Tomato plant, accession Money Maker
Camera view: vertical (180 deg); turntable rotation: 120 degrees
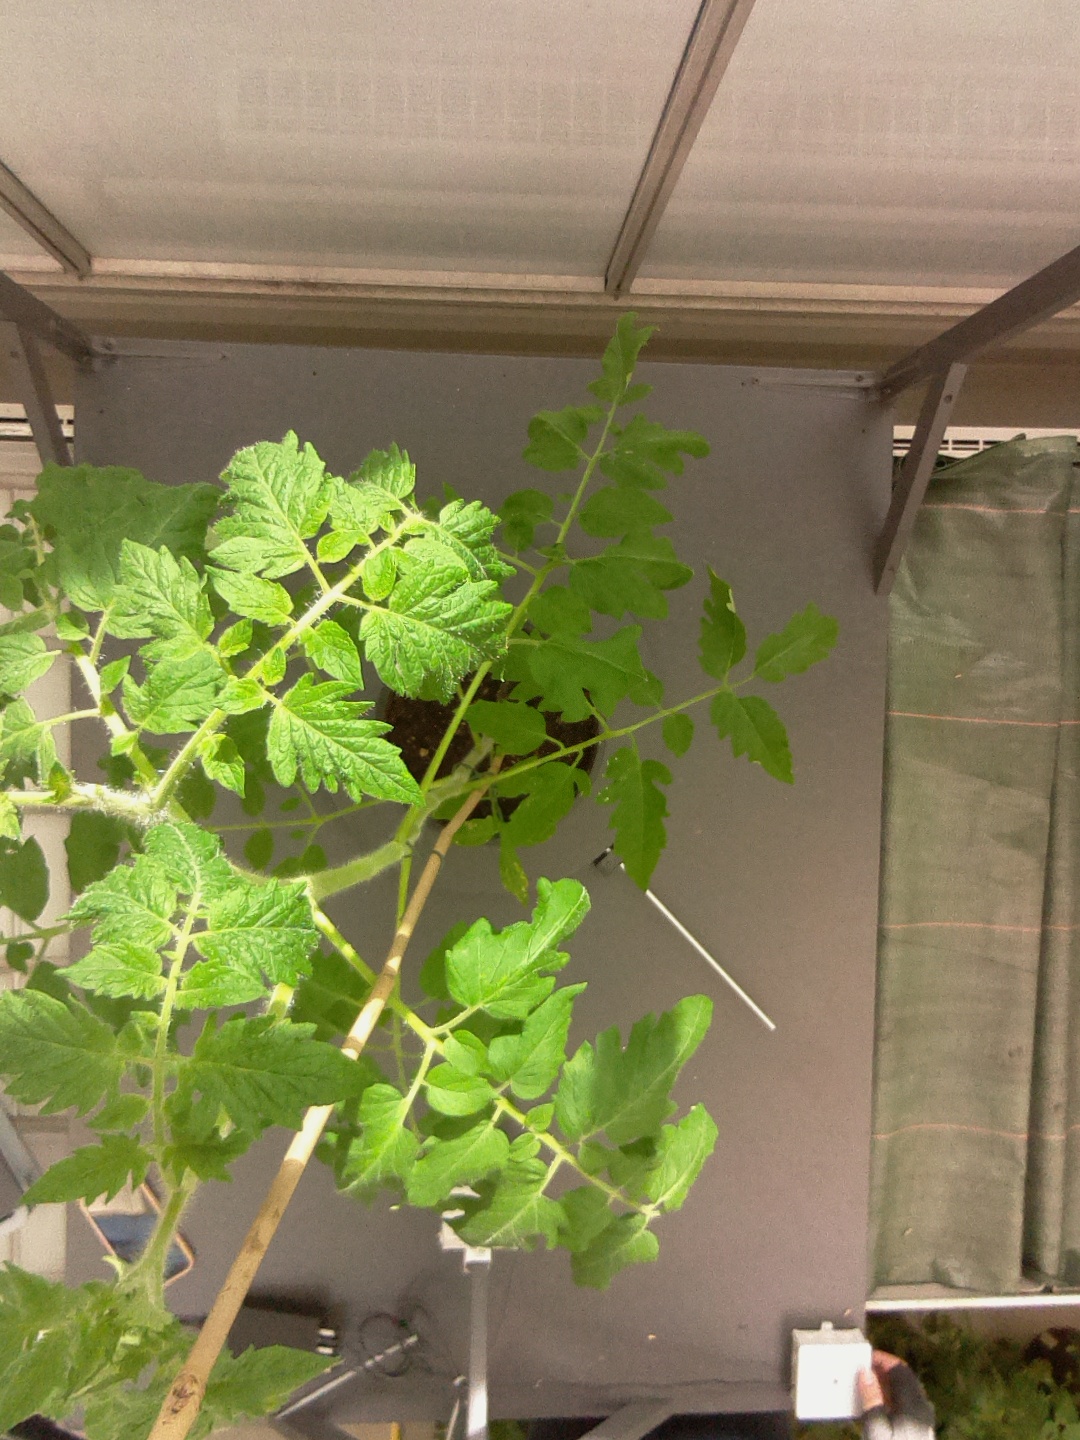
BBCH growth stage 23: 30%-40% Side shoots formed